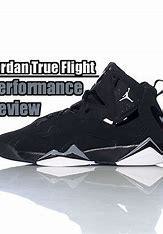
Brand: Jordan
Model: True Flight